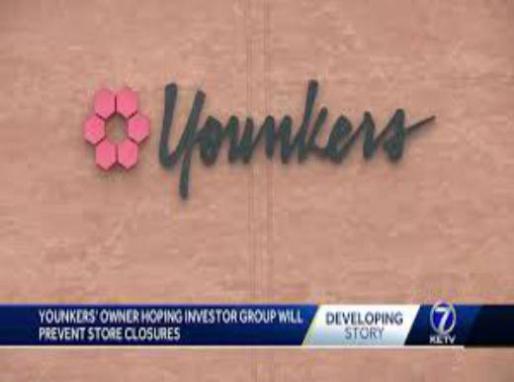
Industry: Others